Edward Hamilton Aitken

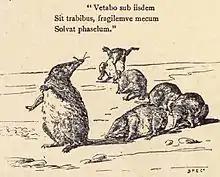
Illustration of the habits of "Suncus murinus"

He worked at the museum of the Bombay Natural History Society, an organization that he founded and published many of his notes in the Journal of the Bombay Natural History Society. He was also the first joint-editor of that journal, secretary to the Insect division of the BNHS and president for some time.